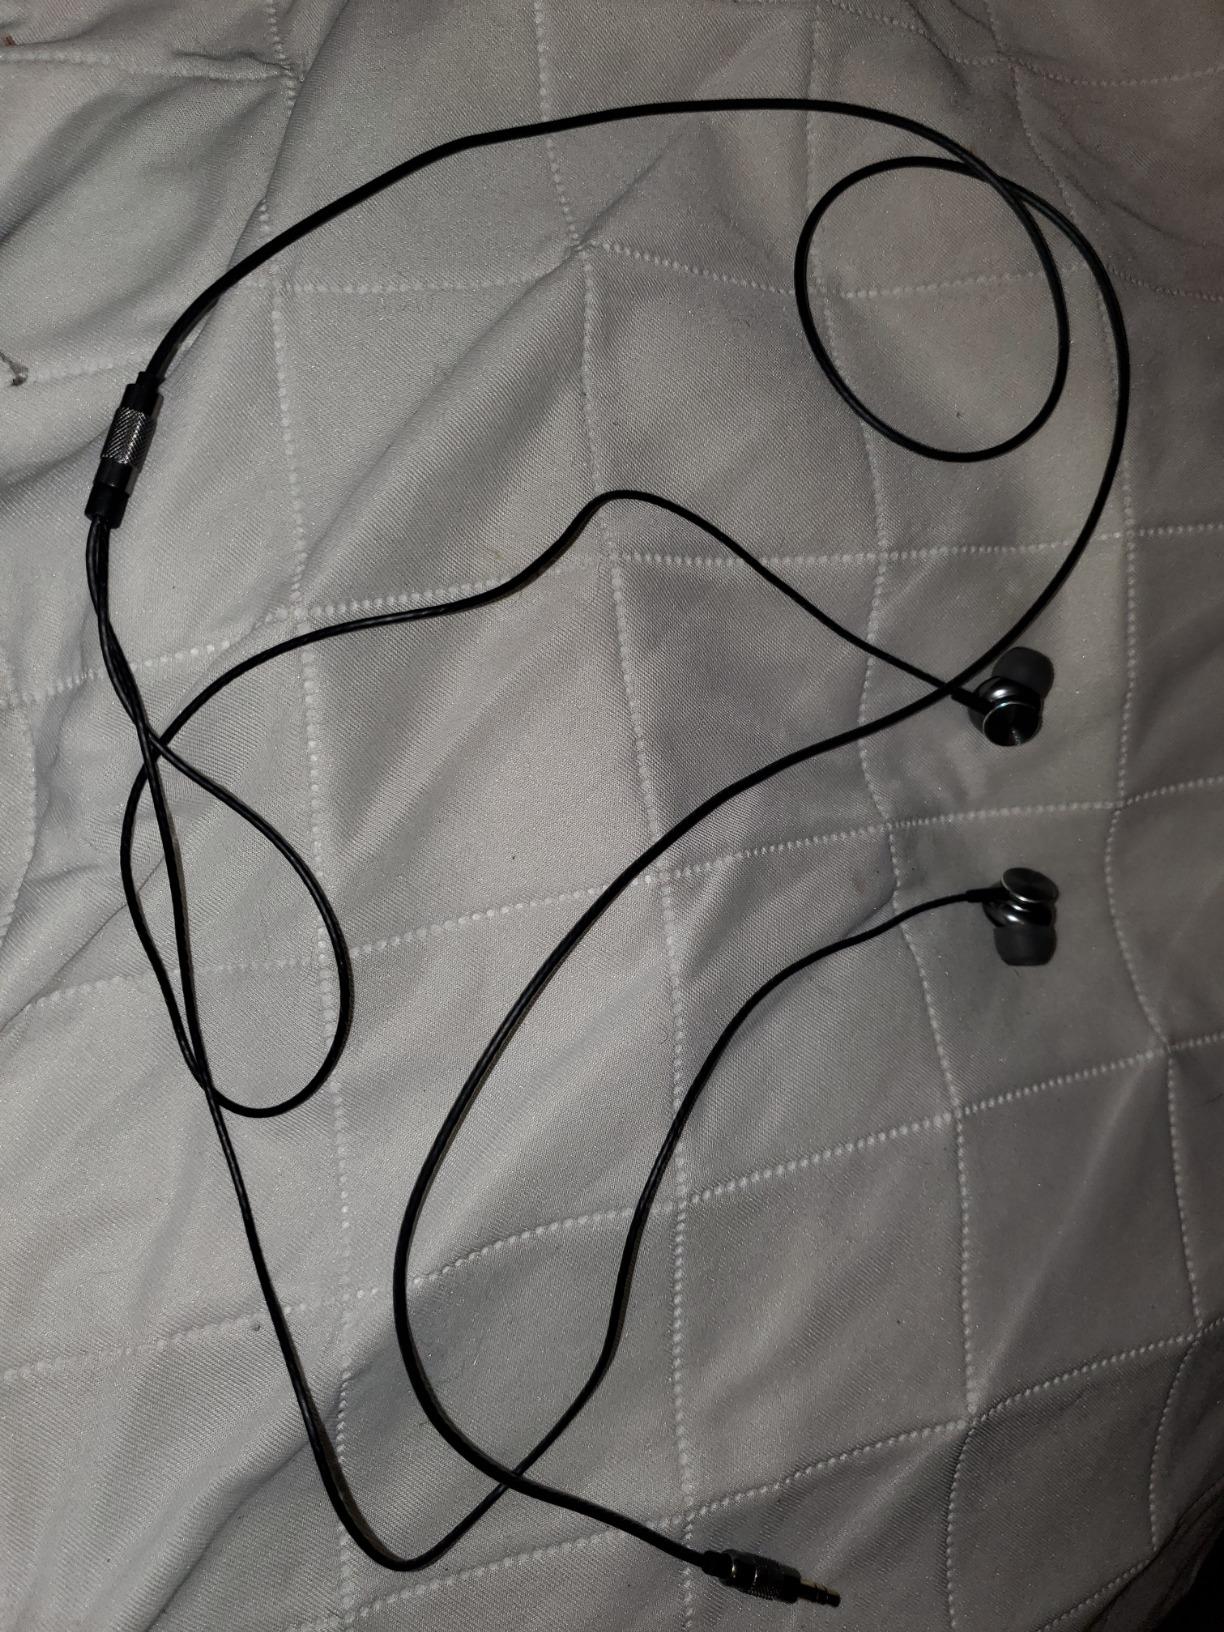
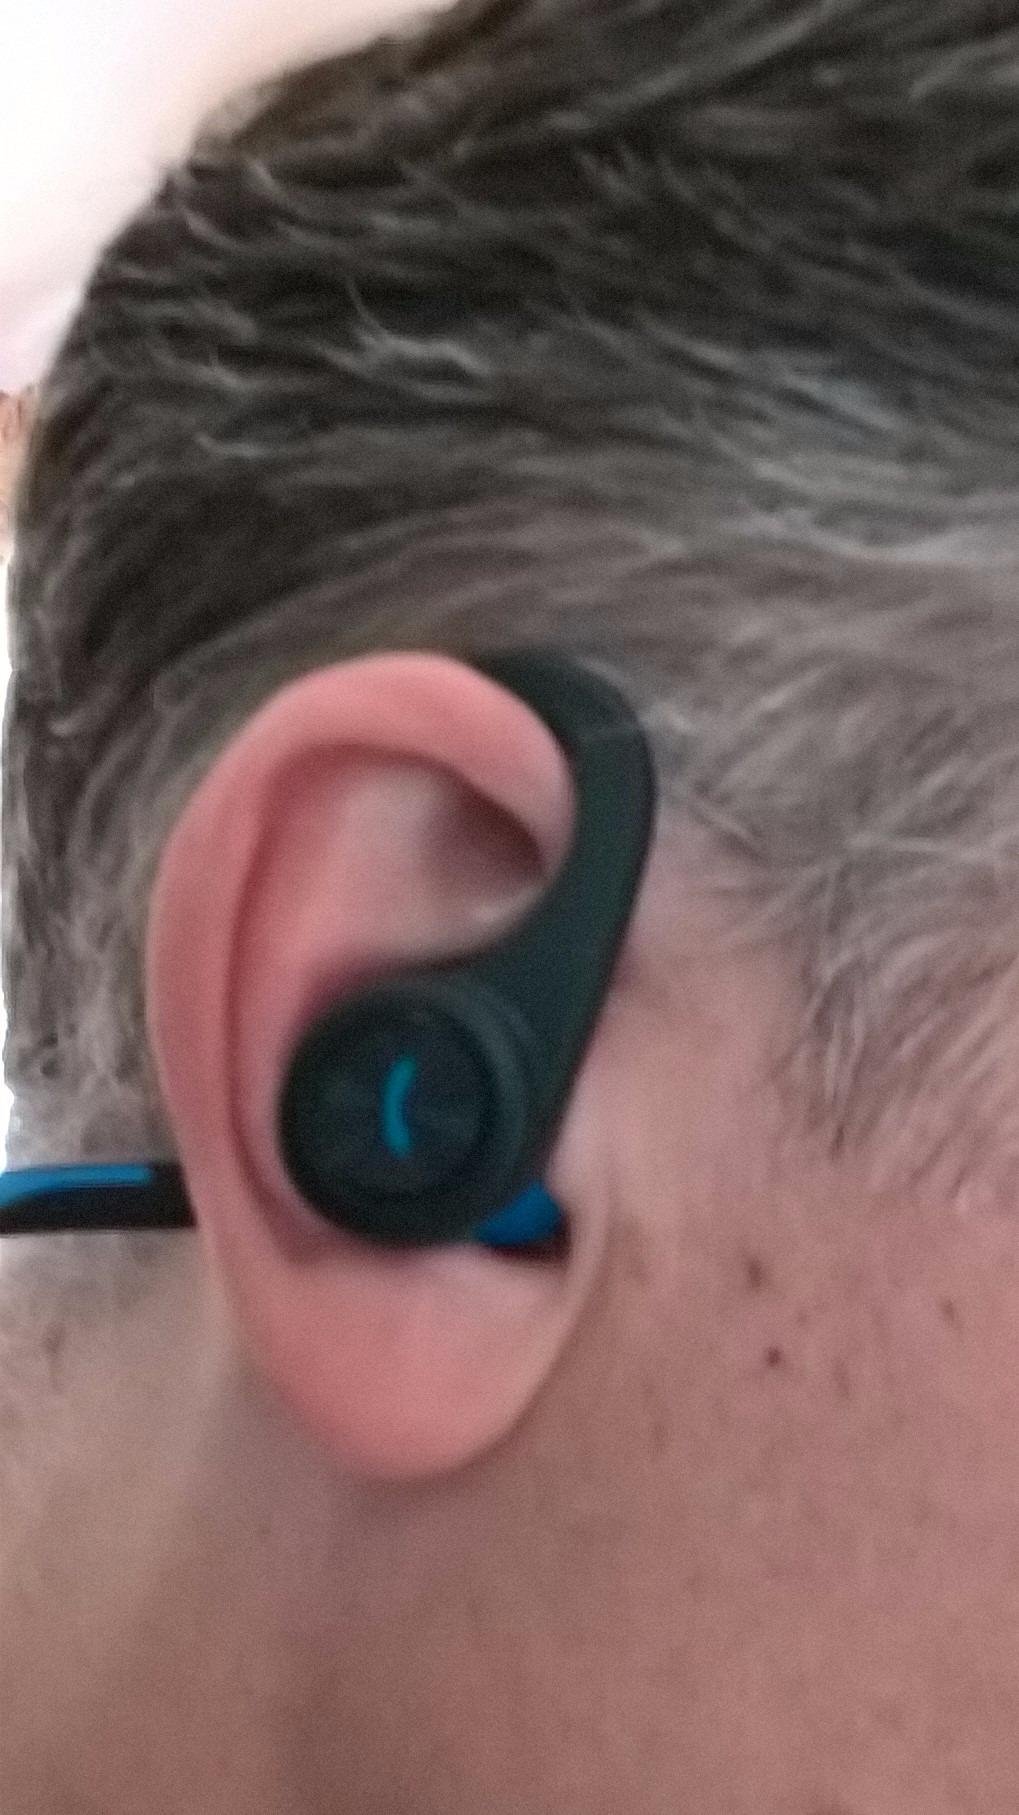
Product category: headphones
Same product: no